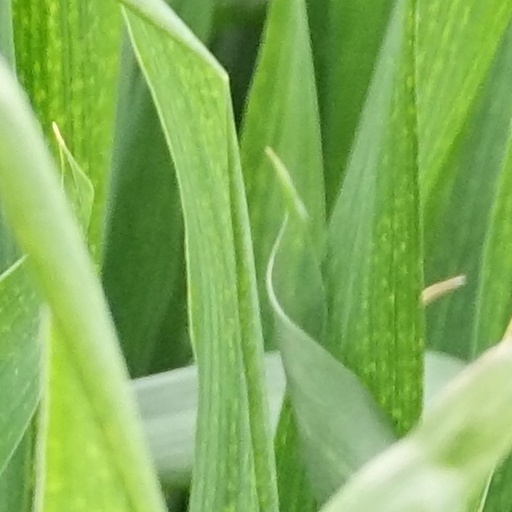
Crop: wheat